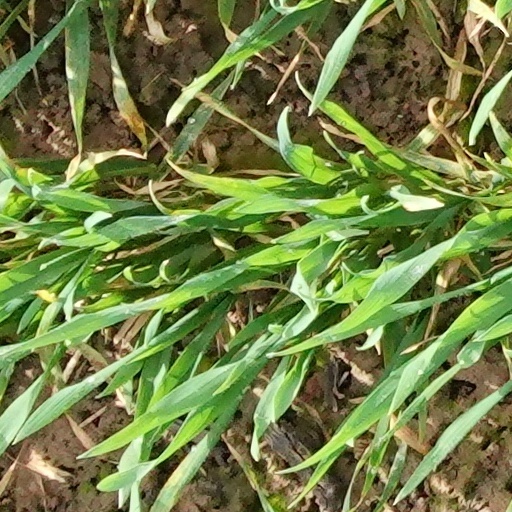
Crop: wheat